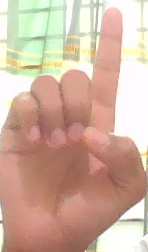
ASL sign: D